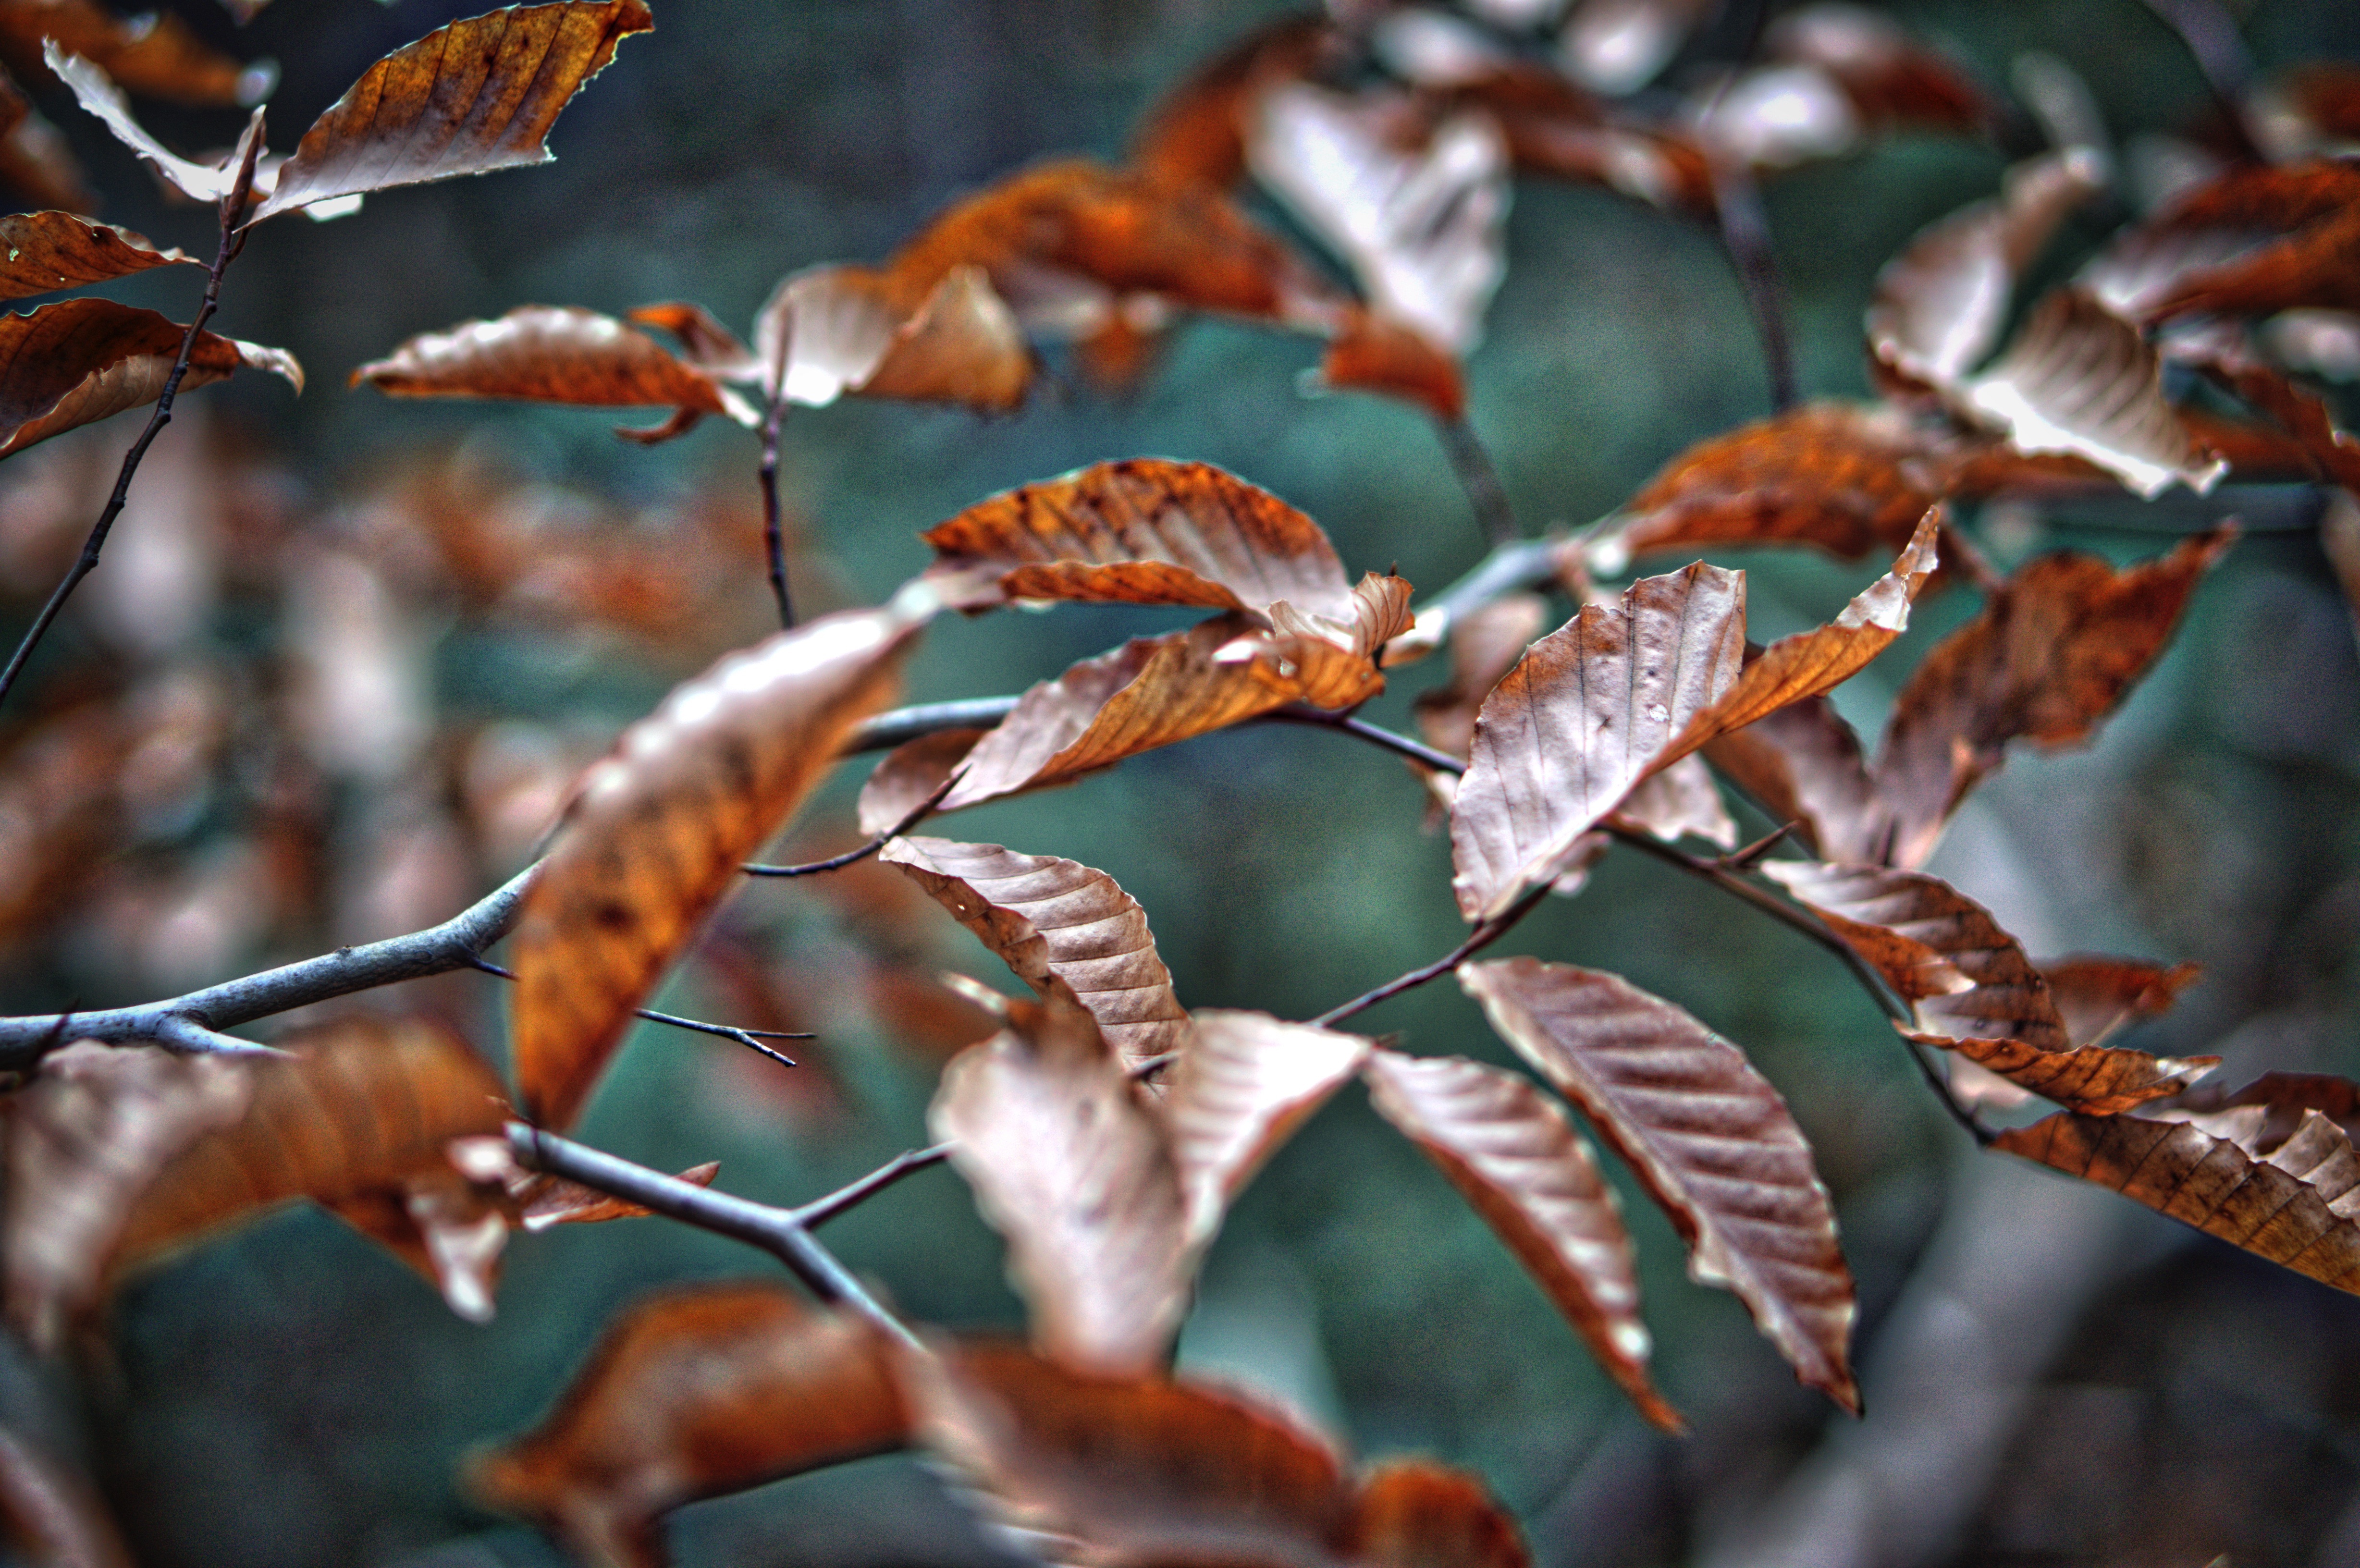
tree, nature, branch, plant, leaf, flower, frost, spring, autumn, flora, season, fauna, twig, close up, macro photography, woody plant